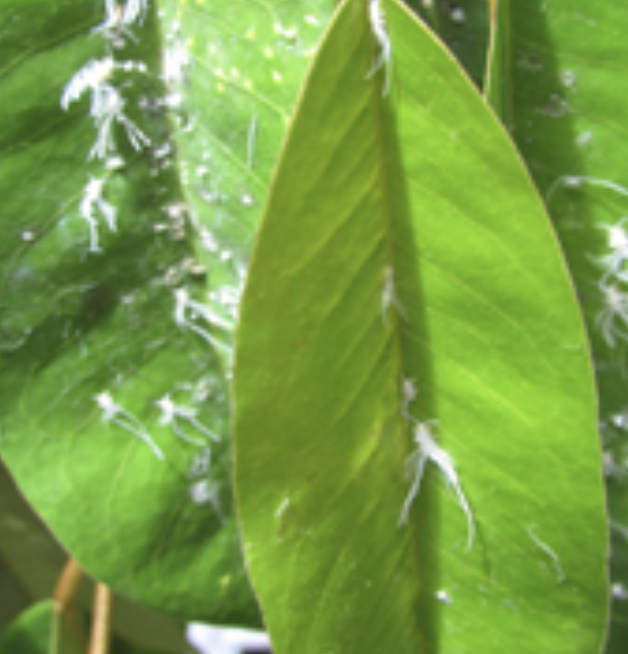
Label: mealybug_infestation